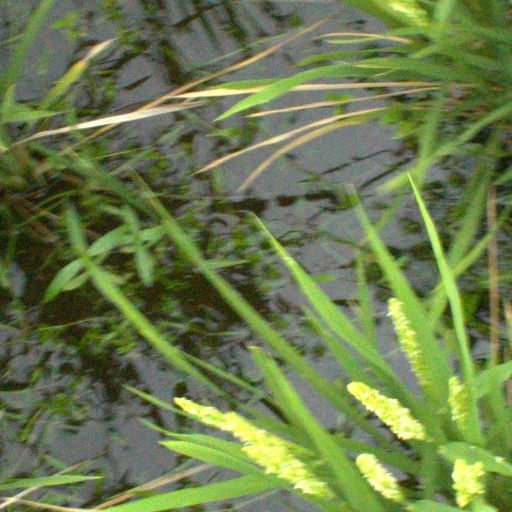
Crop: rice